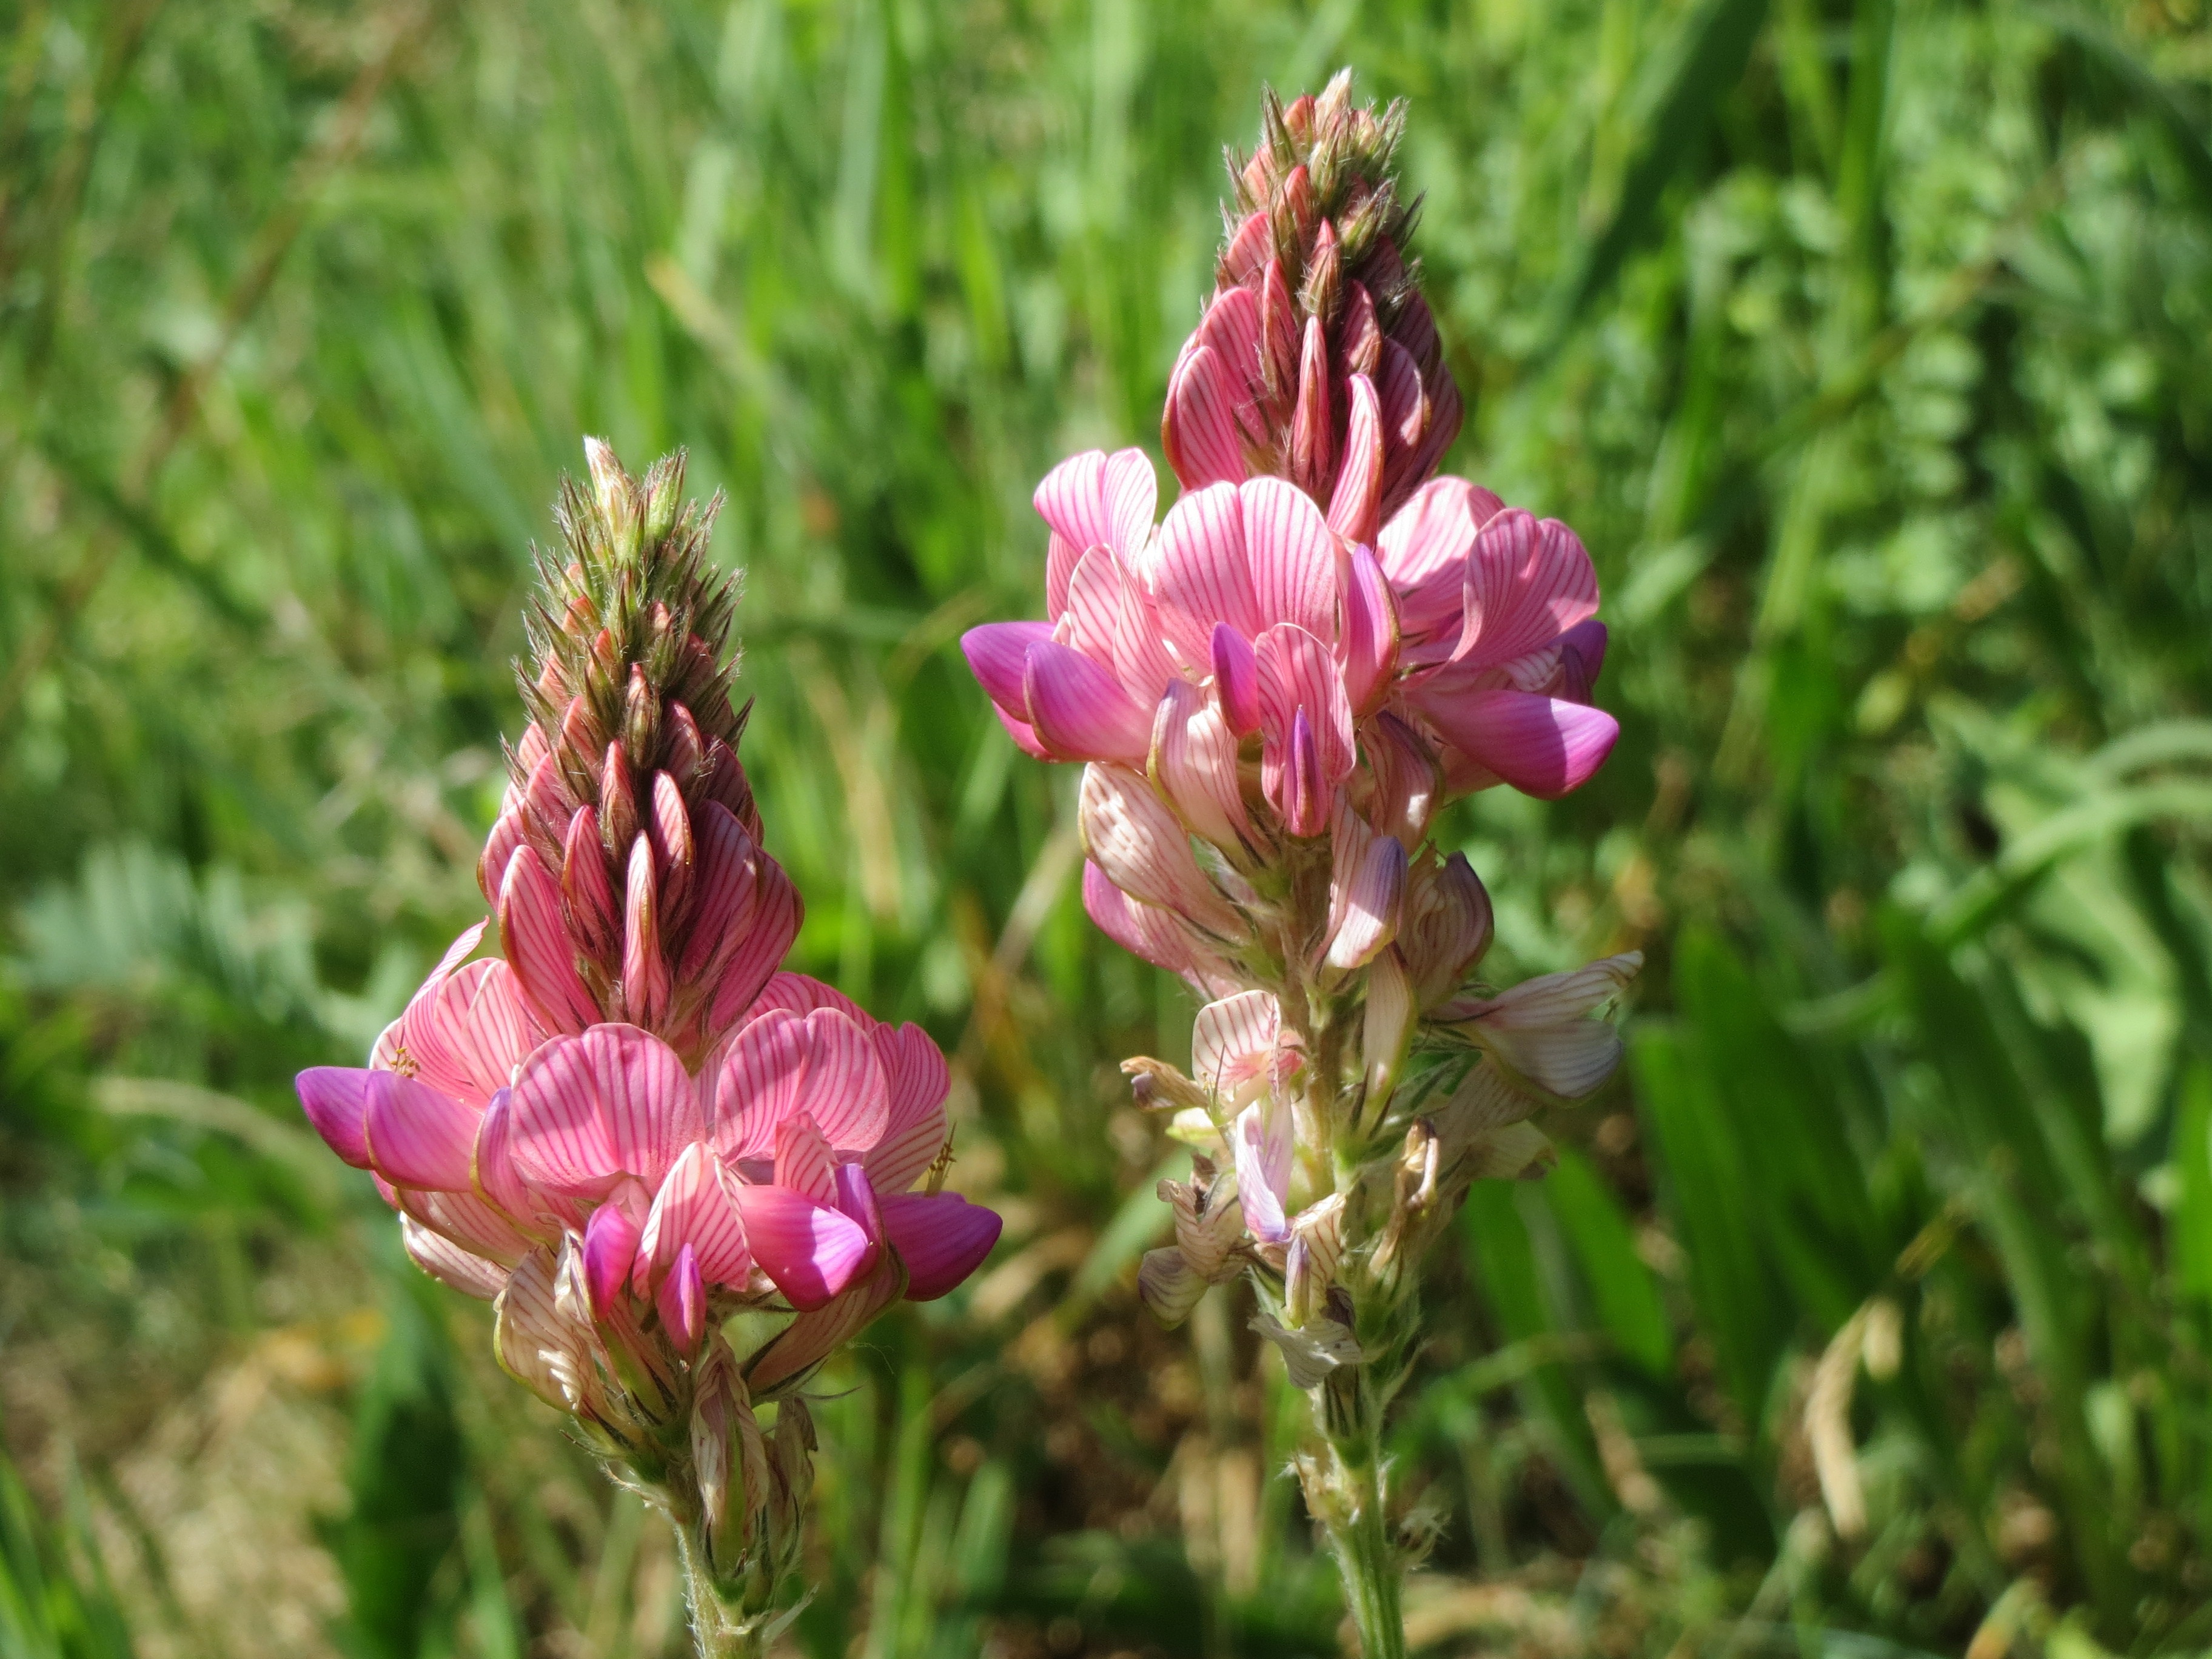
blossom, plant, meadow, flower, botany, flora, wildflower, lupin, macro photography, inflorescence, flowering plant, onobrychis viciifolia, common sainfoin, onobrychis sativa, grass family, land plant, castilleja, everlasting sweet pea, broomrape